San Martino, Tarquinia

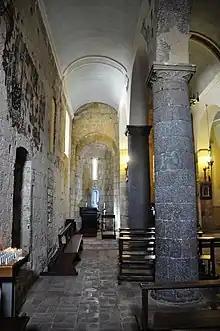
Interior along left nave

A church of this name is documented in the town since 1051, but more information does not arise until the 16th century, and in 1612 the parish was incorporated into the parish of Santi Maria e Margherita. The church has been refurbished over the ages, and the accumulated architecture on a Romanesque layout is eclectic. The nave has remnants of a 15th-century fresco depicting "St Anne and the Virgin with Child".